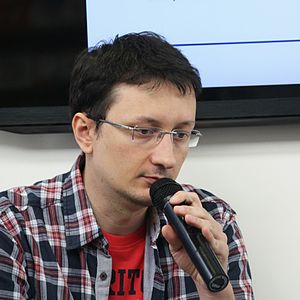
Jozef Karika
Jozef Karika
Jozef Karika er en slovakisk eksperimenterende udgiver og skribent. Han er forfatter af bestselleren V tieni mafie, og er blevet tildelt prisen Cena Literárneho fondu.